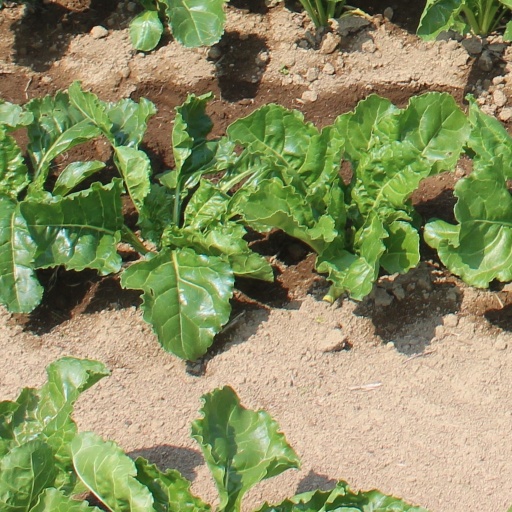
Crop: sugar beet